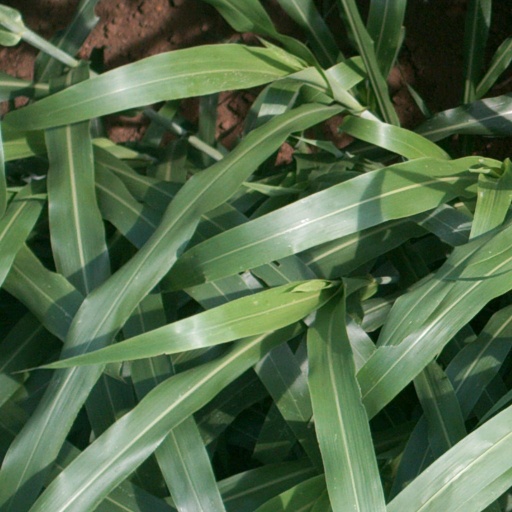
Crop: sorghum